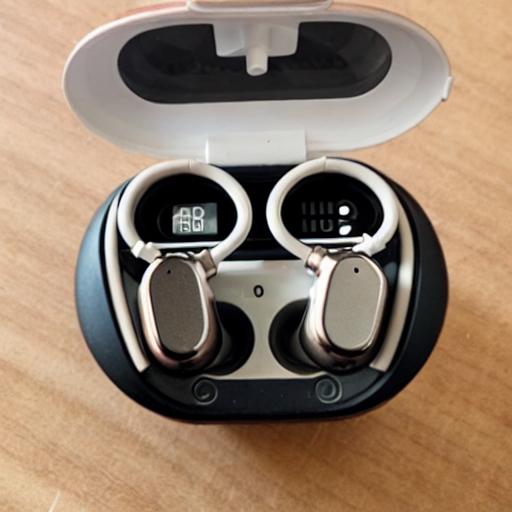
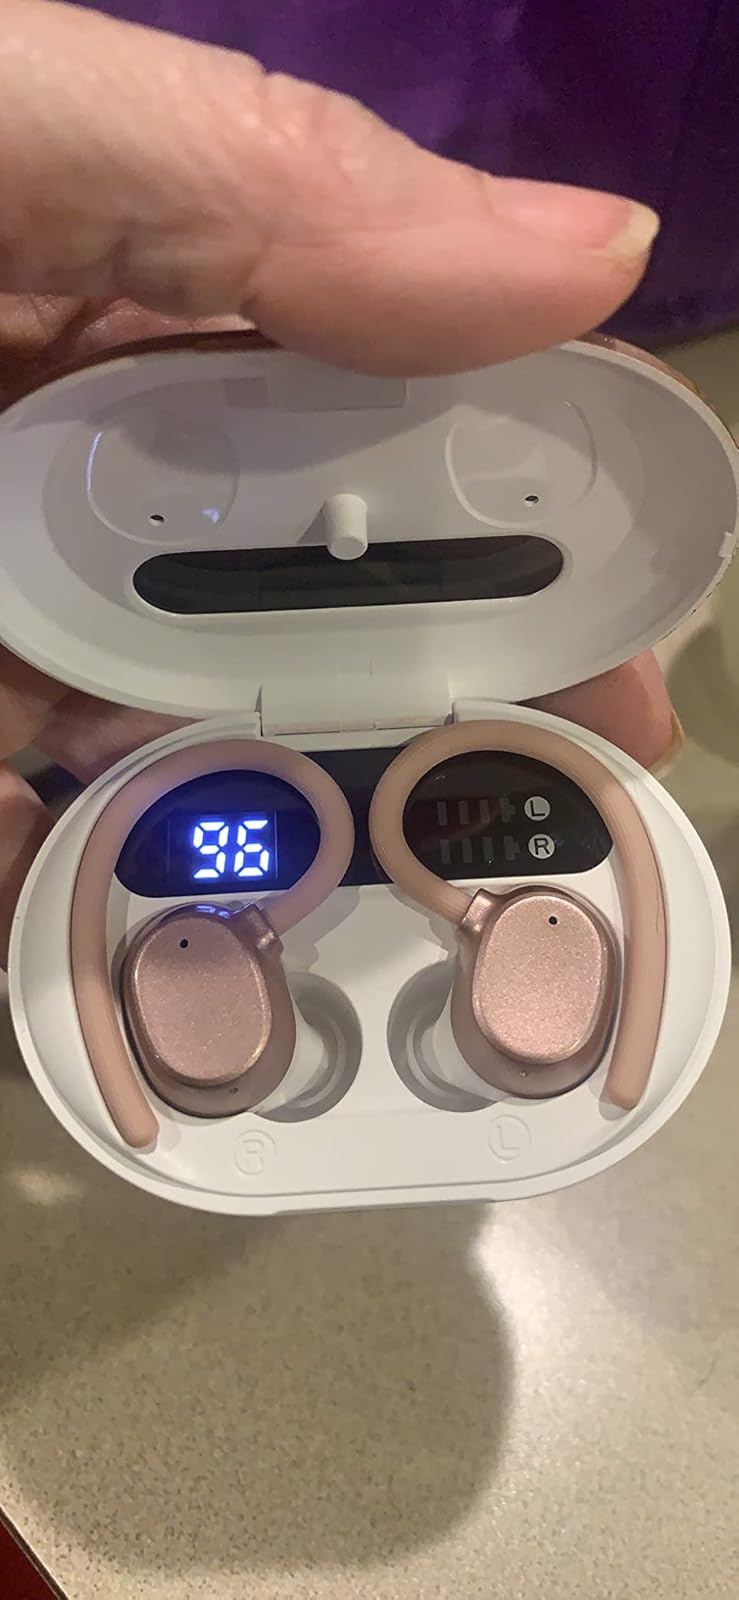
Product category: earbuds
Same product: no